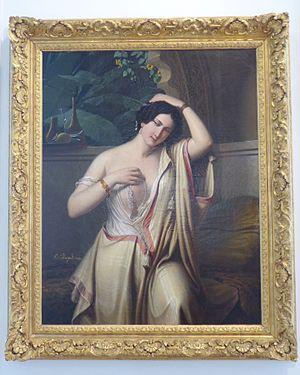
Nice (Alpes-Maritimes, France), sur la promenade des Anglais, la Villa (palais plutôt) Masséna, siège du musée du même nom. L'Almée par Édouard Henri Théophile Pingret (1786-1869) en 1849.
Les almées, anciennement a’oualem, étaient des danseuses, chanteuses et musiciennes égyptiennes de grande qualité qui étaient appelées dans les harems pour instruire et divertir les femmes des riches seigneurs. Les almées ne se produisaient à visage découvert que devant d'autres femmes. Le maître de maison et ses invités les écoutaient depuis une pièce voisine ou depuis la cour de la maison.